History of Egypt

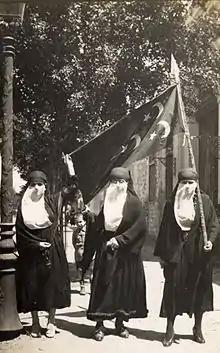
Nationalists demonstrating in Cairo, 1919

After the 15th century, the Ottoman invasion pushed the Egyptian system into decline. The defensive militarization damaged its civil society and economic institutions. The weakening of the economic system combined with the effects of the plague left Egypt vulnerable to foreign invasion. Portuguese traders took over their trade. Egypt suffered six famines between 1687 and 1731. The 1784 famine cost it roughly one-sixth of its population.